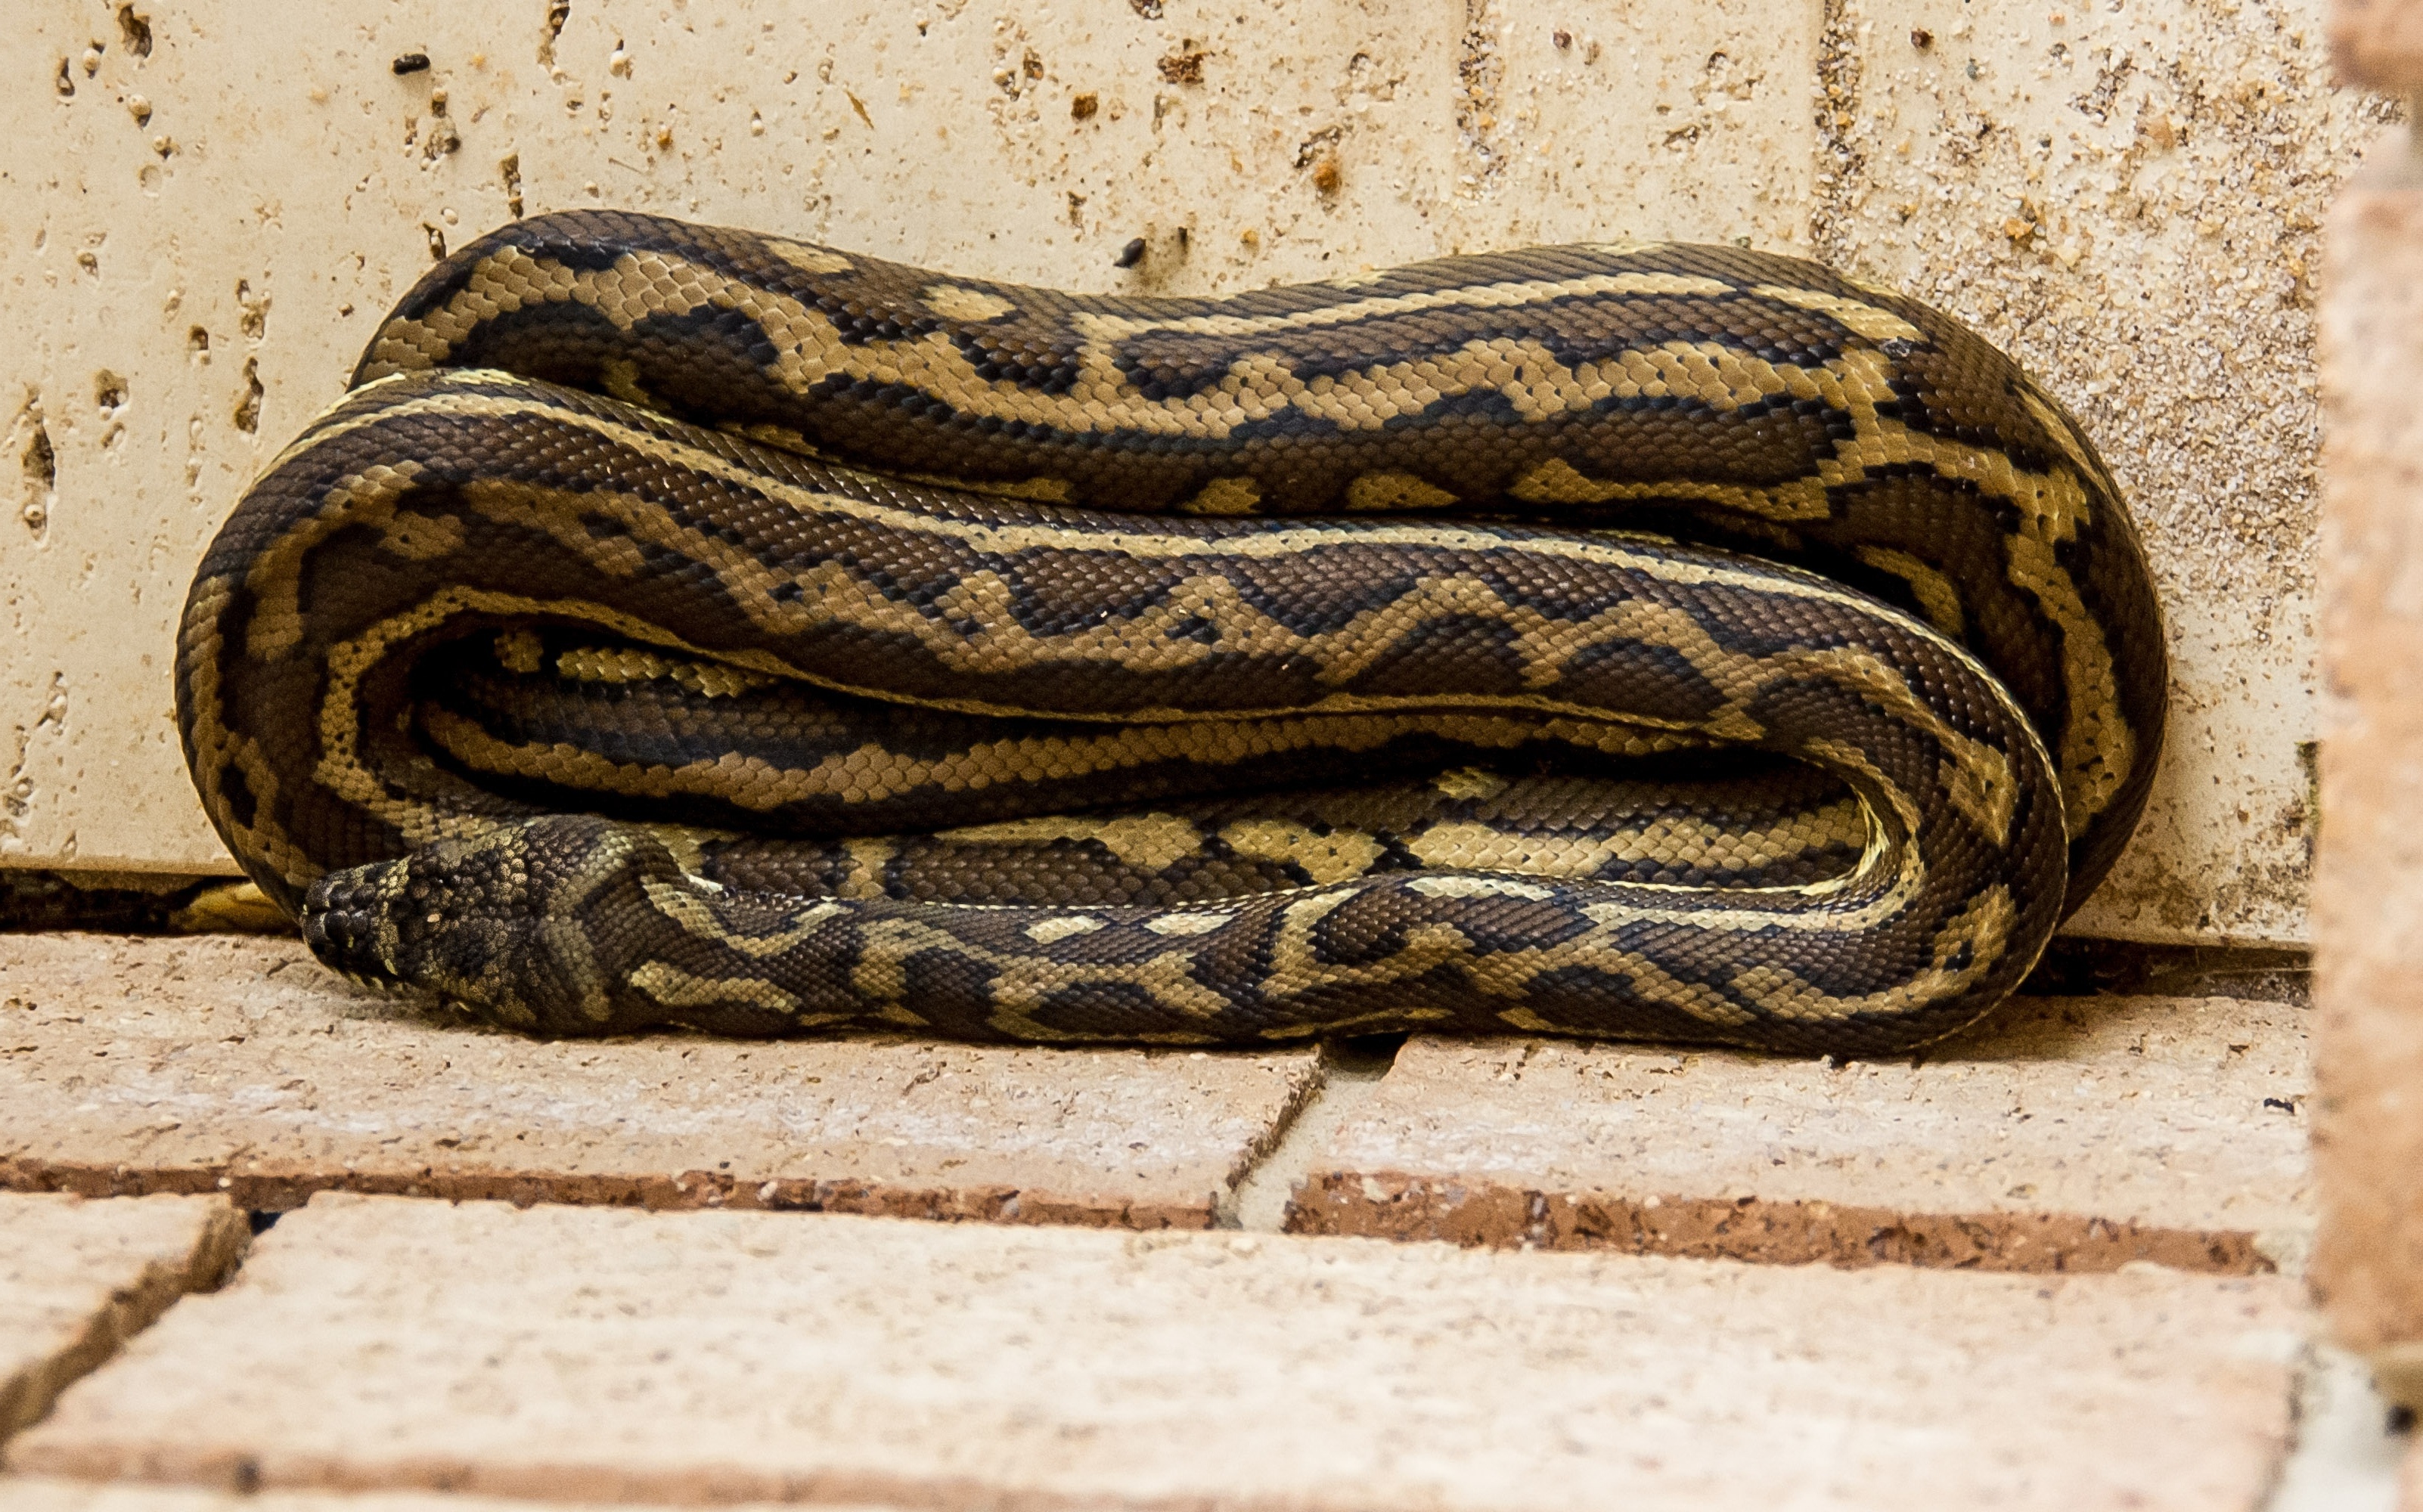
wild, pattern, reptile, fauna, australia, skin, snake, vertebrate, folded, queensland, python, serpent, neat, coiled, garter snake, carpet python, sidewinder, boa constrictor, scaled reptile, boas, hognose snake